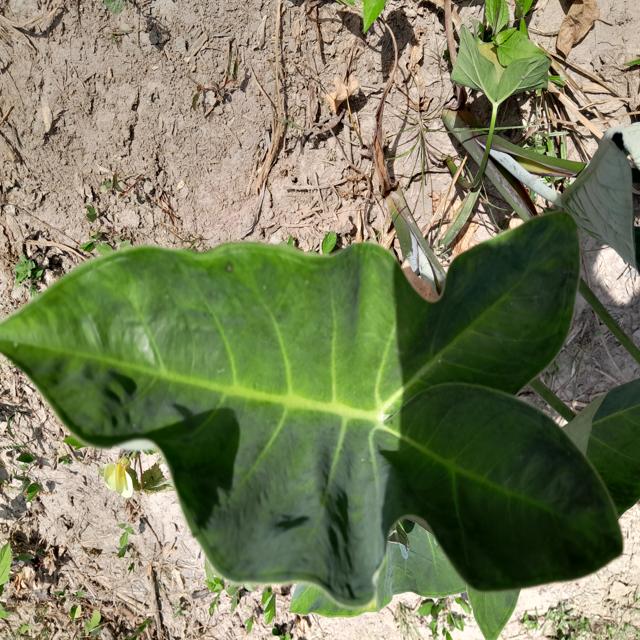
Label: Healthy